Virgil van Dijk

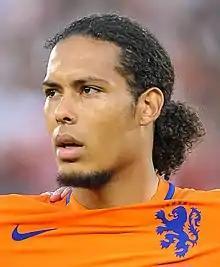
Van Dijk with the Netherlands in 2016

Virgil van Dijk (born 8 July 1991) is a Dutch professional footballer who plays as a centre-back for and captains both club Liverpool and the Netherlands national team. Widely regarded as one of the best defenders of his generation and one of the greatest defenders in Premier League history, he is known for his strength, leadership, speed and aerial ability.